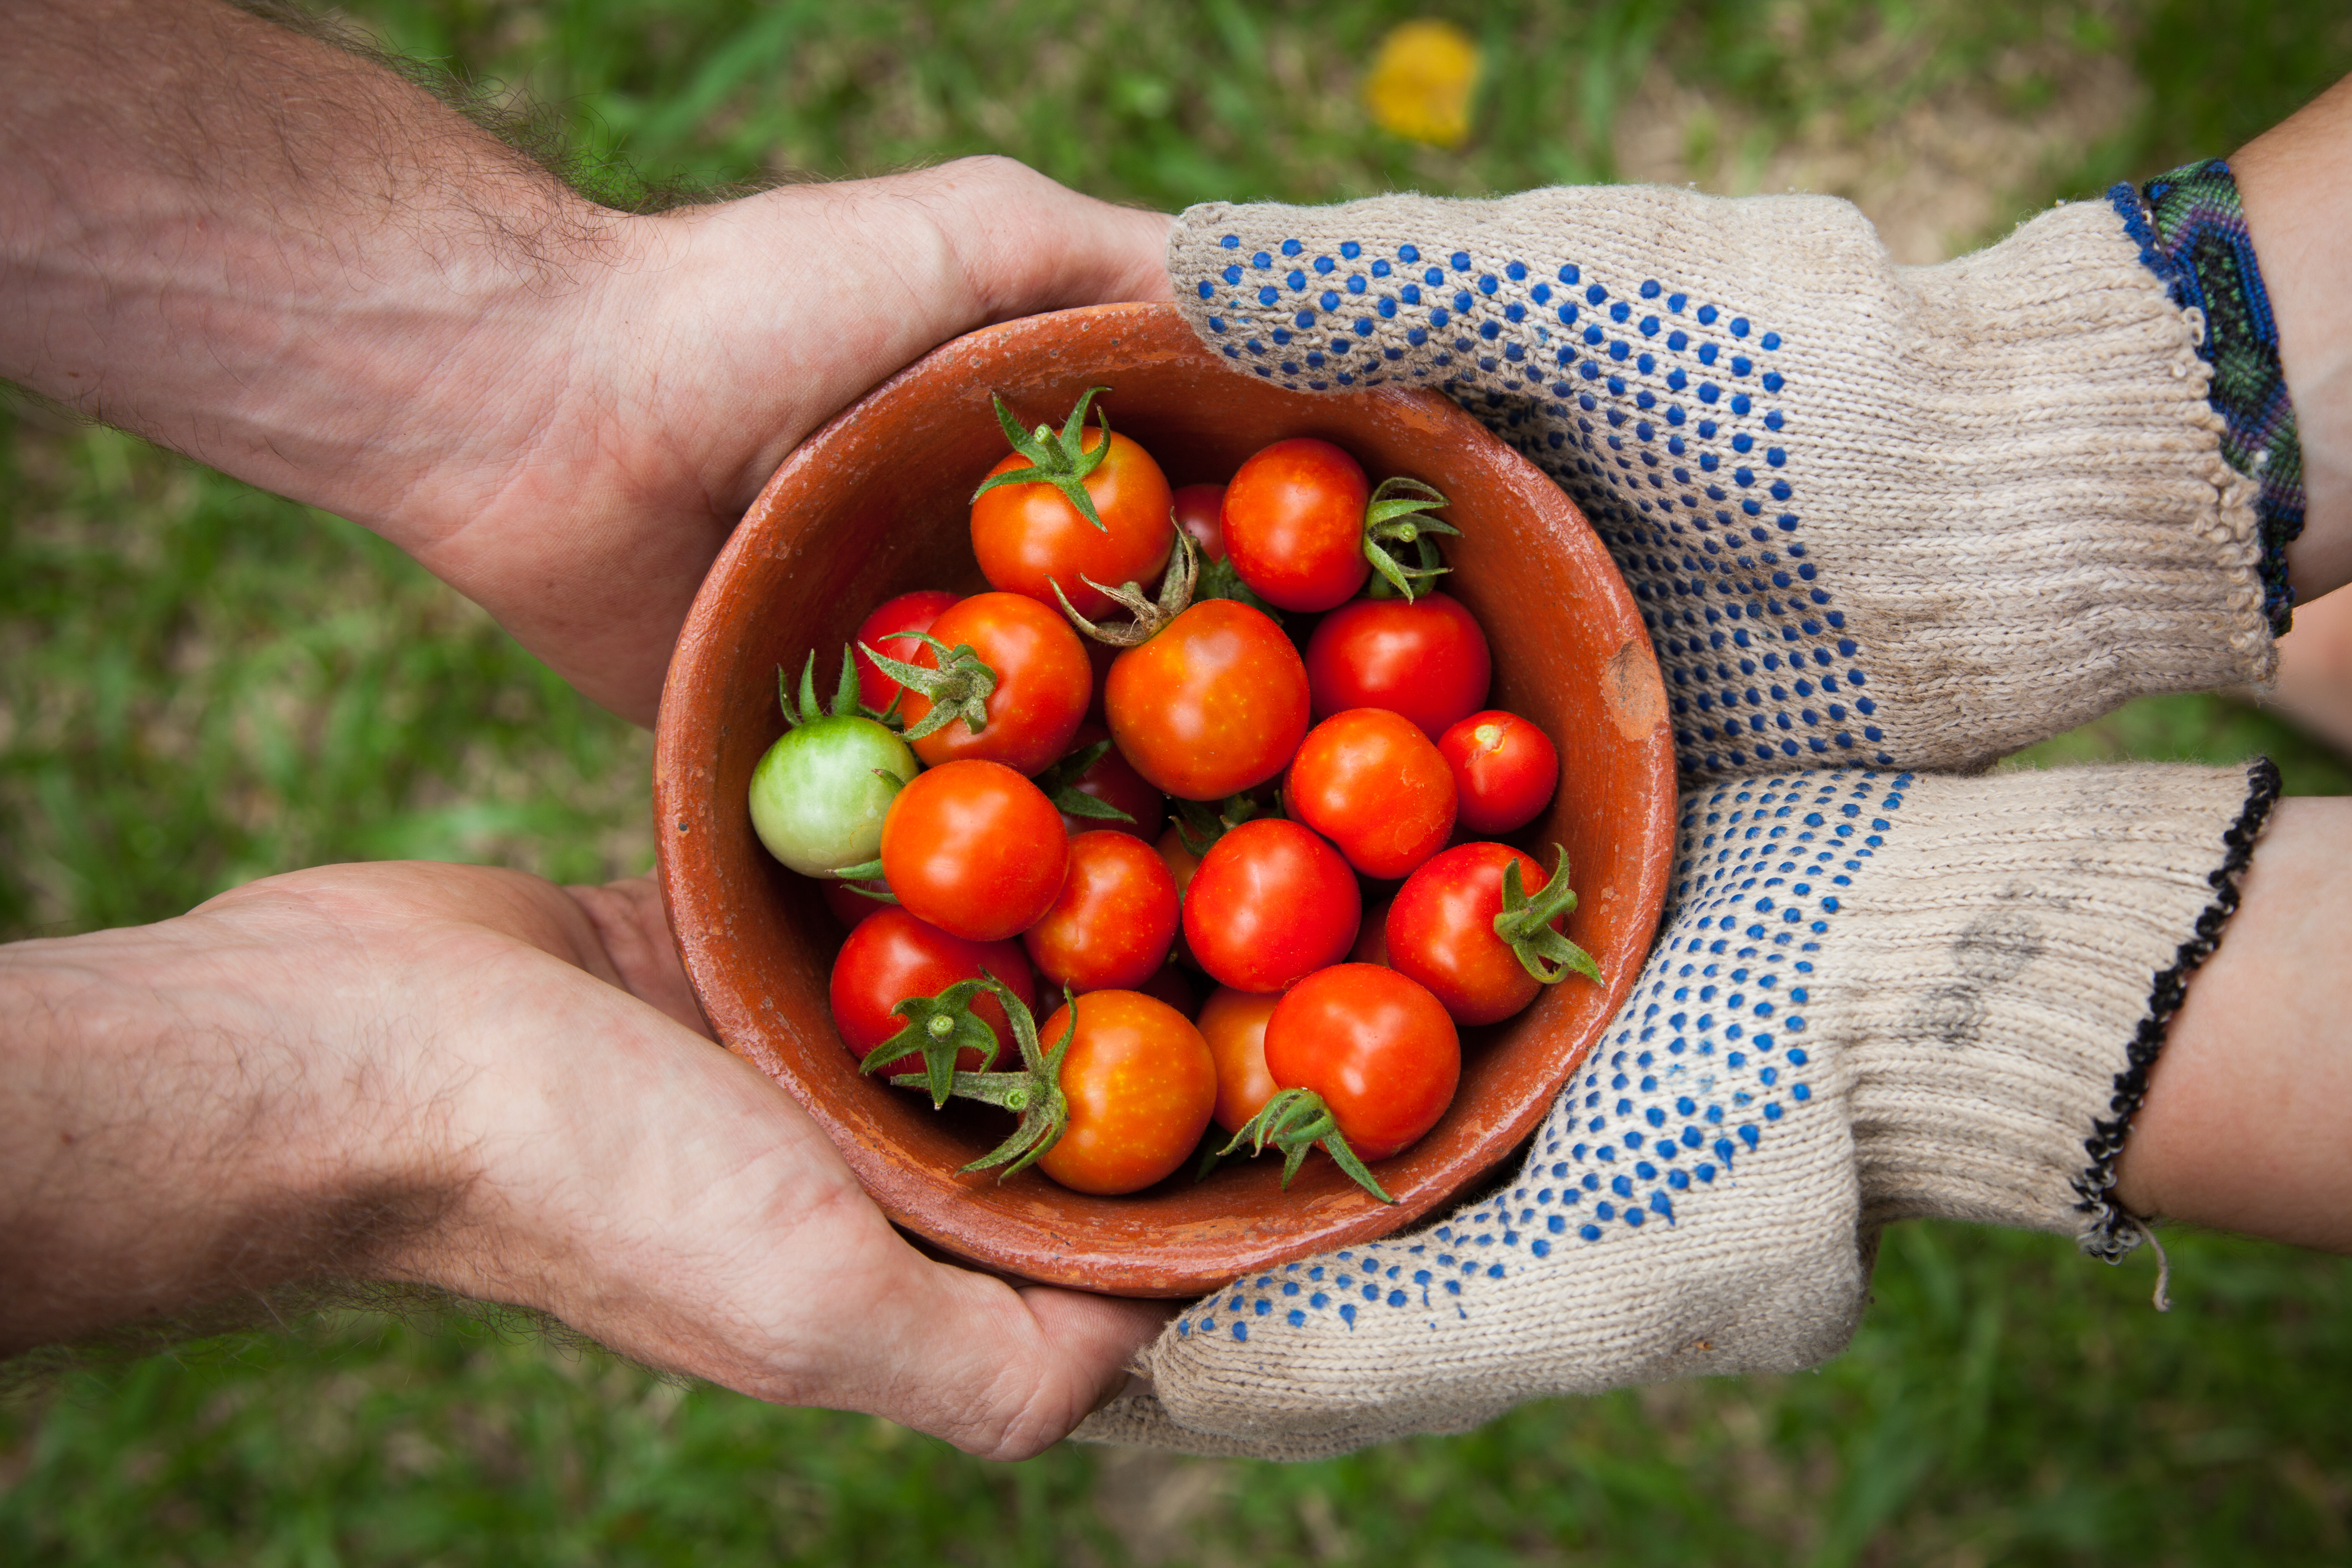
plant, fruit, flower, bowl, food, produce, vegetable, tomato, hands, vegetables, tomatoes, flowering plant, land plant, potato and tomato genus